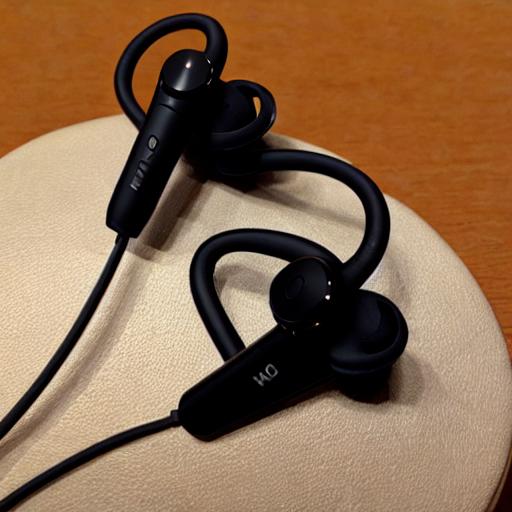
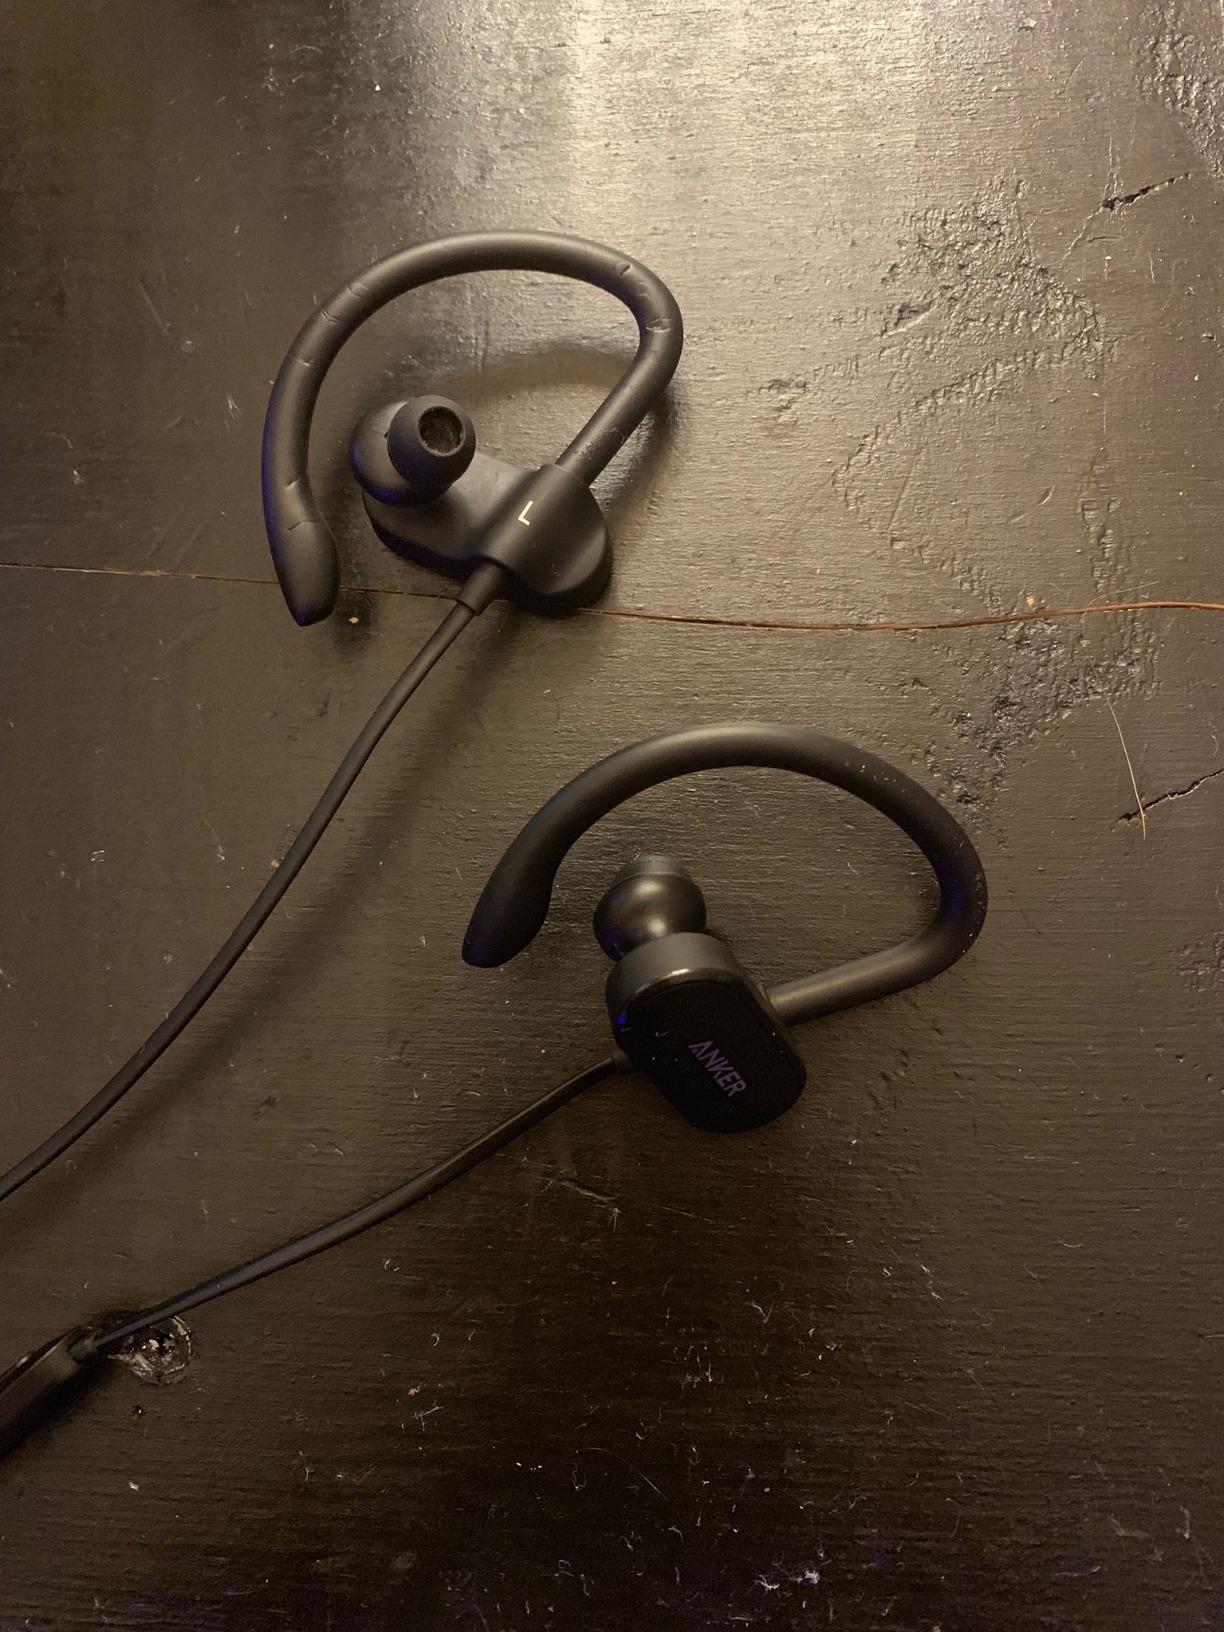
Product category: headphones
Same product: no